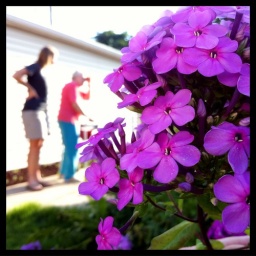
Donna and her grandma, admiring the flower beds in the back yard of her Berwin, IL home.